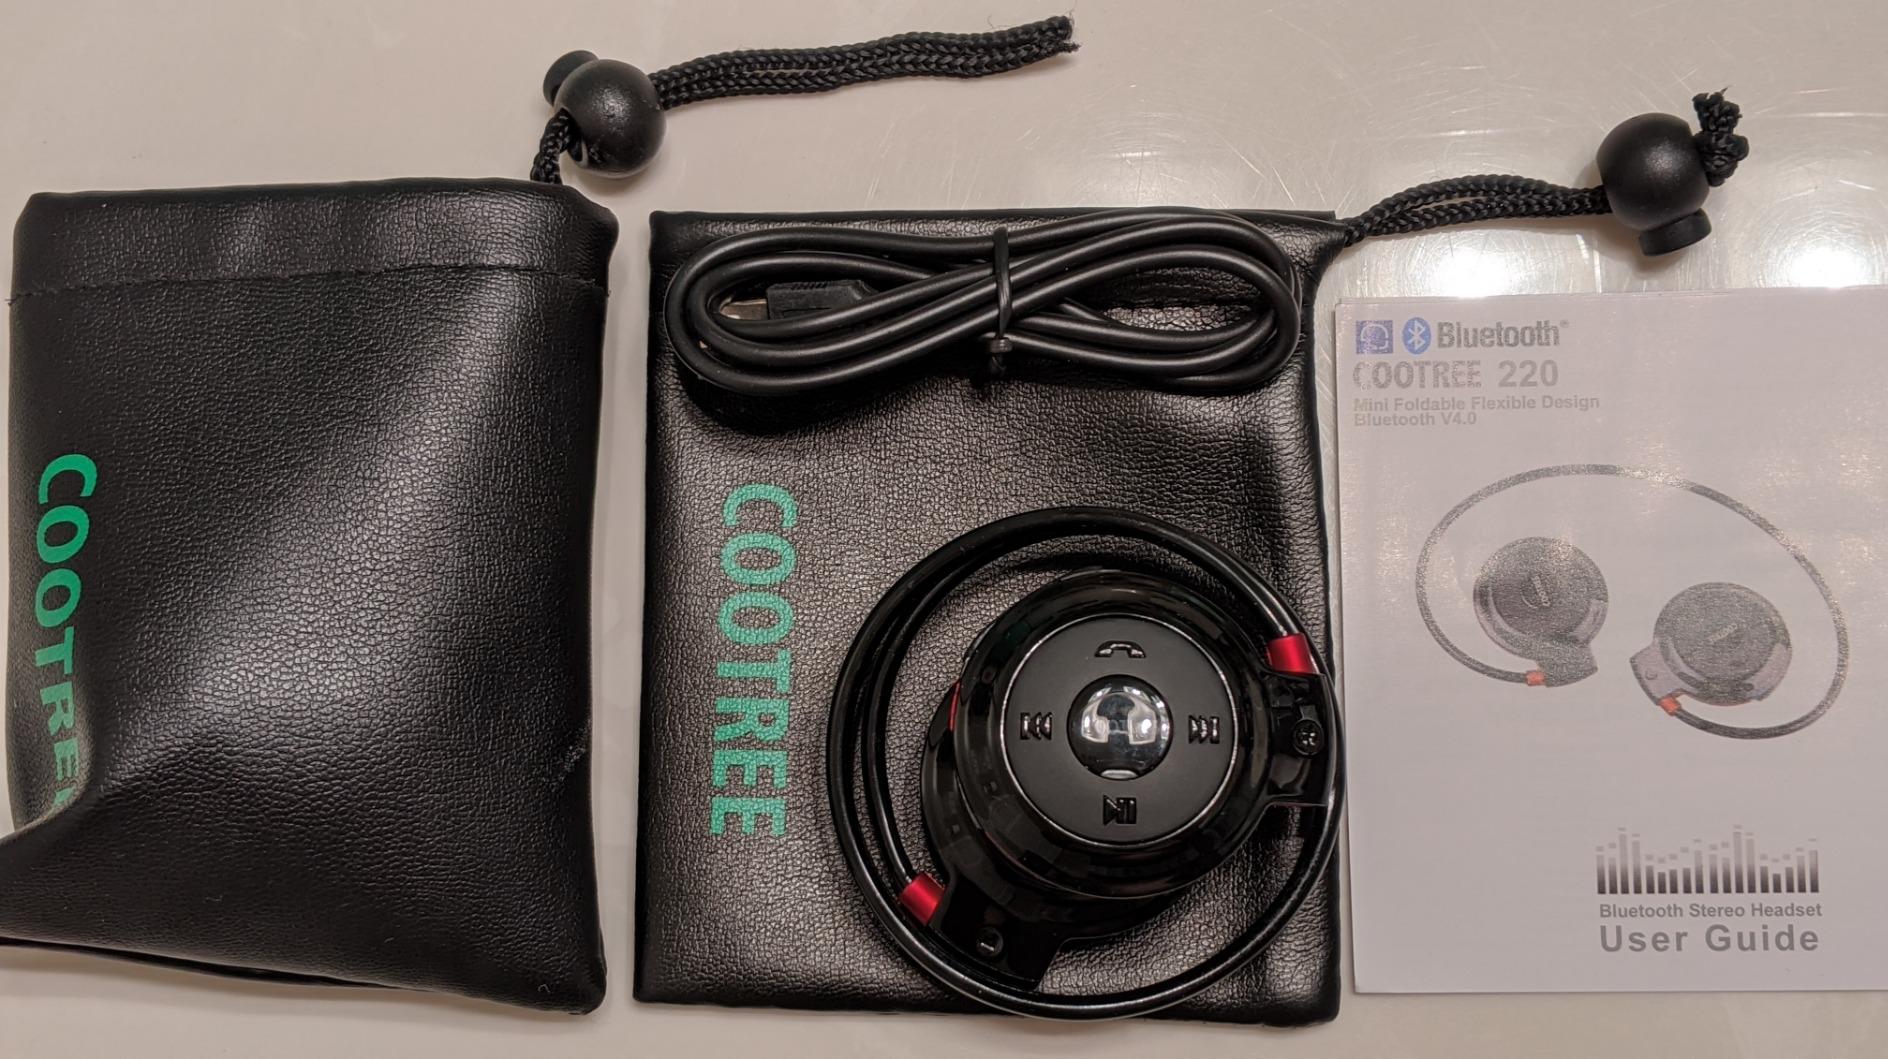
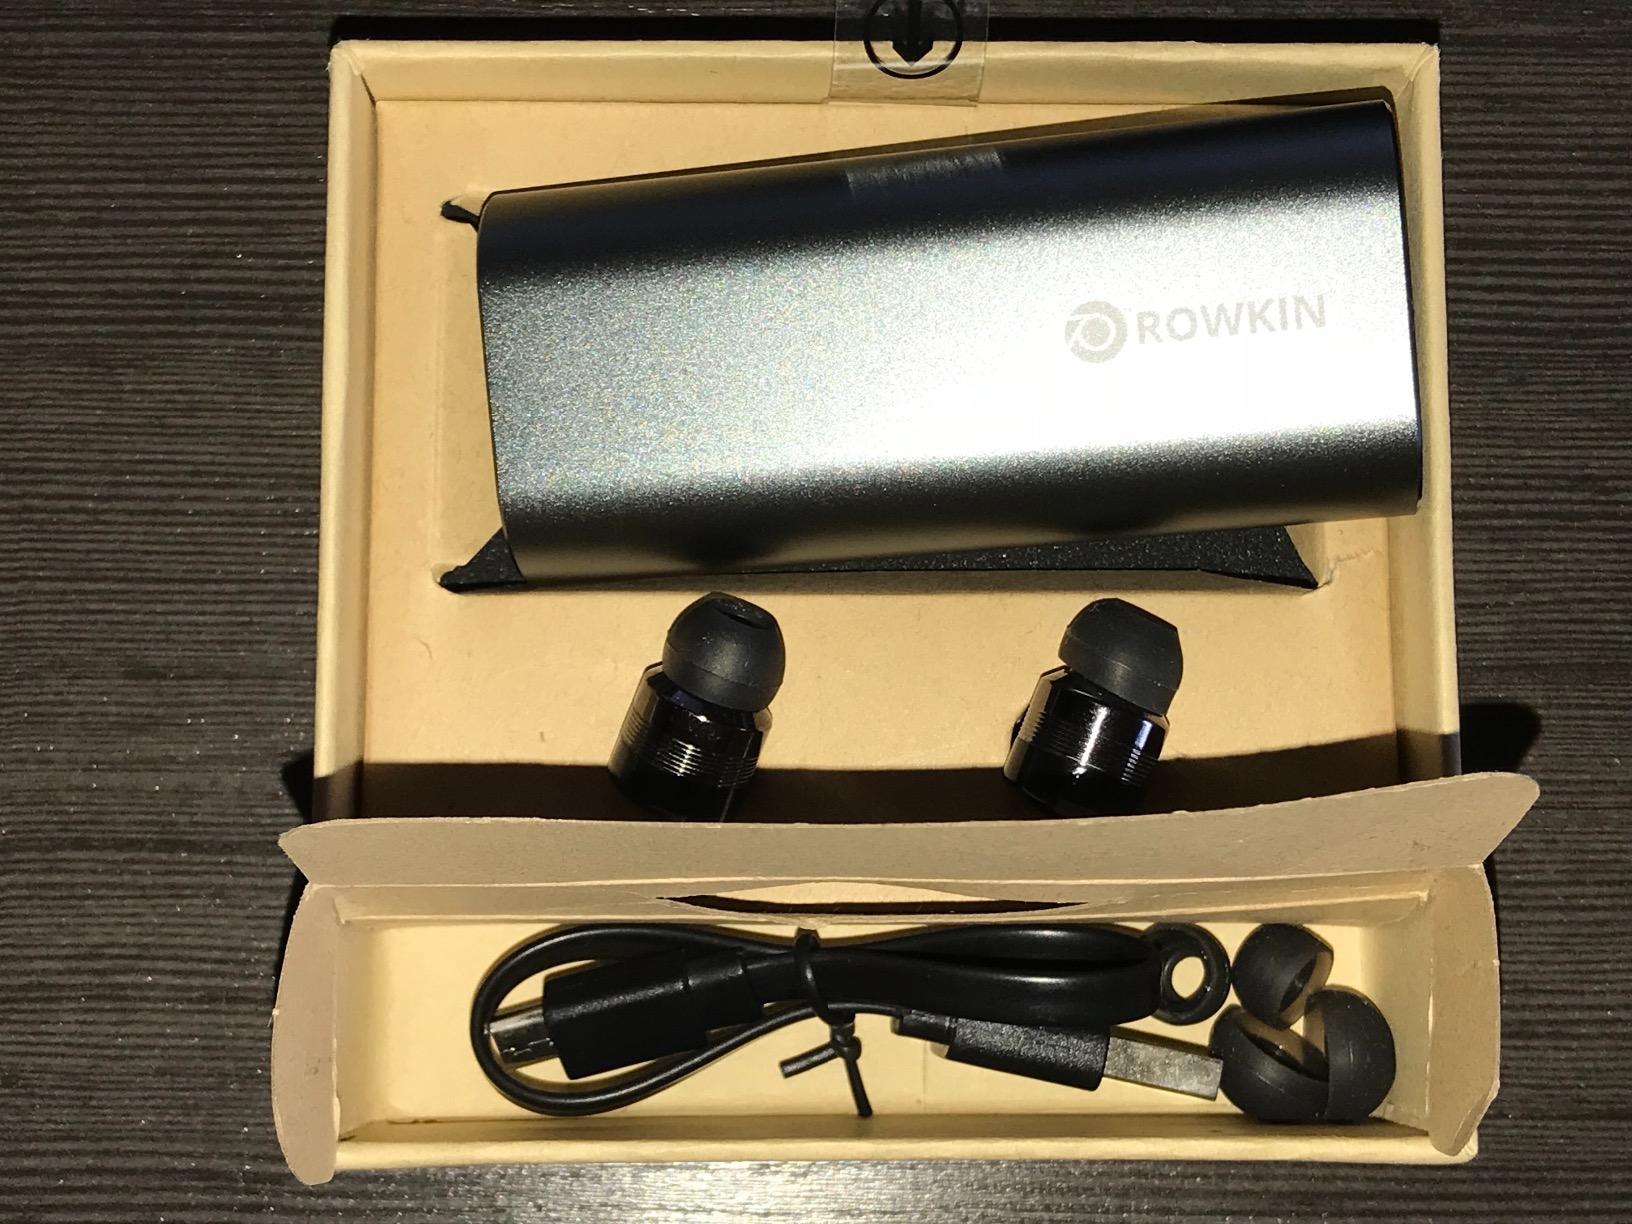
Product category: headphones
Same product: no